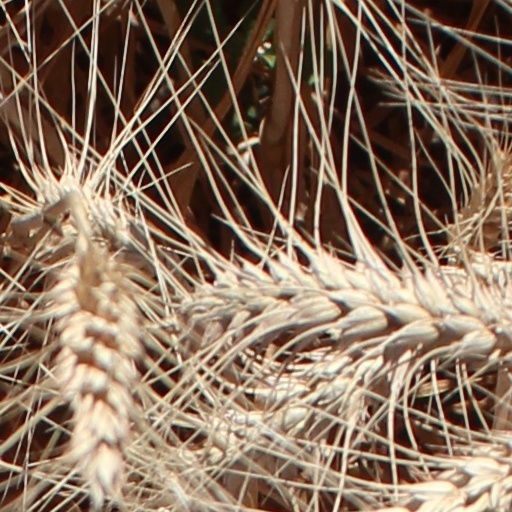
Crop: wheat